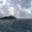
Label: sea